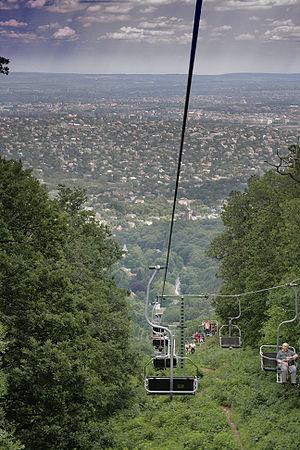
Budapest est la plus grande ville et la capitale de la Hongrie. Elle se situe en aval du coude du Danube entre le massif de Transdanubie et l'Alföld. Ses habitants sont les Budapestois.